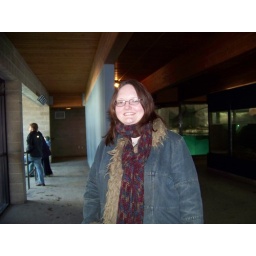
All bundled up in my fuzzy coat and scarf after watching the polar bear play in the water at the Como Zoo.